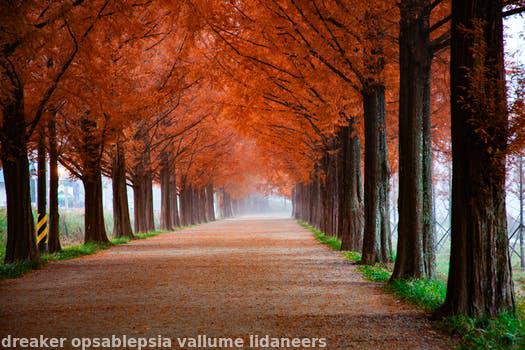
Label: Watermark